DJ AniMe

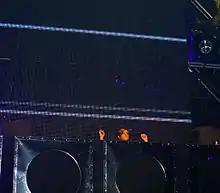
AniMe performing at the Syndicate Festival, Germany, 2010

DJ AniMe, or simply AniMe, is an Italian DJ and producer specializing in the electronic music genre Hardcore. Dubbed "The Queen Of Italian Hardcore" by "Insomniac", DJ AniMe has performed globally in a variety of countries and been a featured performer at large scale electronic music festivals such as Tomorrowland, Electric Daisy Carnival, Dominator, Mysteryland, Masters of Hardcore, Defqon.1 and Syndicate. In June 2023, she was ranked the #5 female DJ in Italy, the #33 female DJ in Europe and the #60 top ranked DJ in the world.